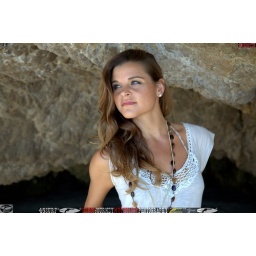
Photoshoot of a pretty swimsuit bikini model.Before the shoot, in a white shirt and blue jeans.&amp;amp; a cool black necklace.